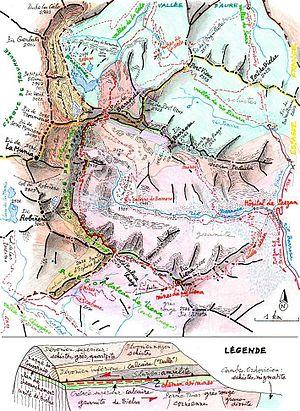
Carte topograhique et géologique de la région du Cirque de Gavarnie
Le cirque de Barrosa est un cirque glaciaire situé au centre de la chaîne des Pyrénées, en Espagne, dans la comarque du Sobrarbe. Une partie de sa ligne de crête forme la frontière avec la France.